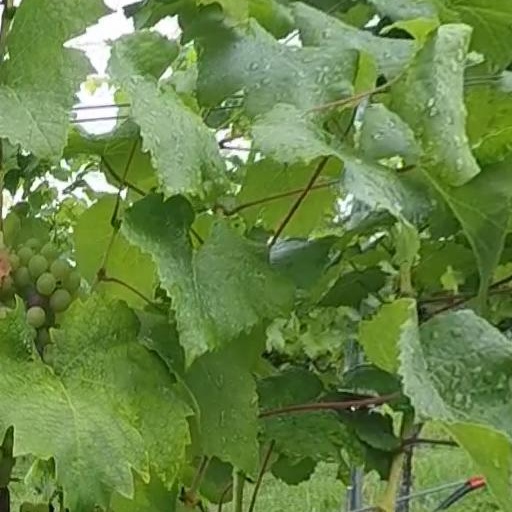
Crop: grape